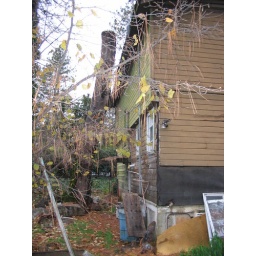
dead tree by house